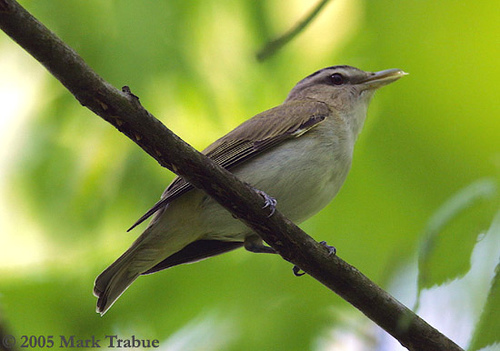
this bird has a white belly and dark brown wings.
this is a bird with a grey belly, brown back and a pointed beak.
the small brown bird has a grey belly with small black eyes and a grey bill.
a small bird with an off-white belly and breast with brown feathers on the rest of the body with a small black stripe on the face.
a small gray and brown bird, with a black eye patch, medium size beak, and brown wings.
this is a mostly grey bird with a lighter grey breast and tail.
the sleek grey crown with black eyerings and grey bill on the bird
this bird is brown with white and has a very short beak.
this bird has wings that are brown and has a white bellya petite bird, with a light gray underside, warm gray wings and back, and black eyes.
Species: Red Eyed Vireo